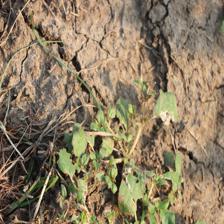
Label: BroadLeafWeed